Mission, British Columbia

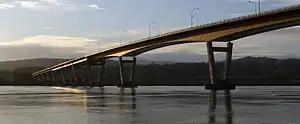
The Mission Bridge carries Highway 11. Following this bridge's opening much of the town's retail business was lost to Abbotsford.

In 1954, Benedictine monks obtained land near Mission, where they set up their Westminster Abbey and Seminary of Christ the King. They have lived there ever since, running their own farm and teaching high school and college men at the seminary.